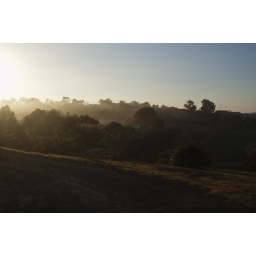
random photo taken on the way out to grab the paper in the morning...its out over the trees that go down into the valley